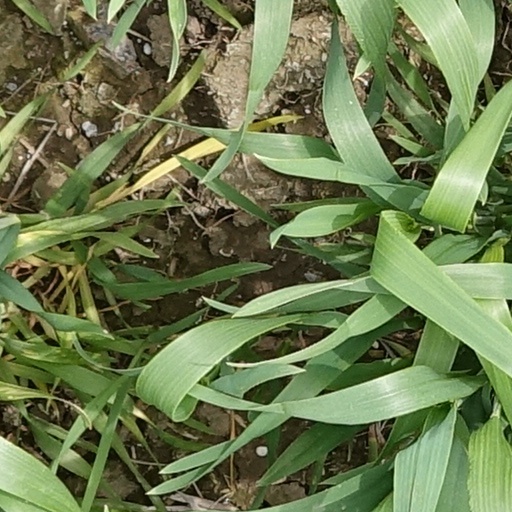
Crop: wheat